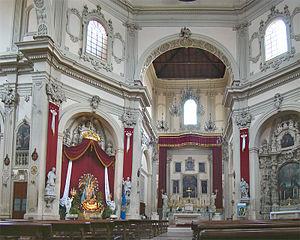
Église San Giovanni Battista, Lecce, Pouilles, Italie.